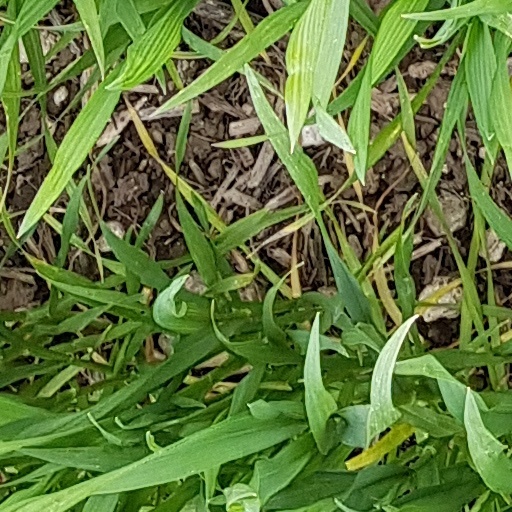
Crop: wheat